Jane Keckley

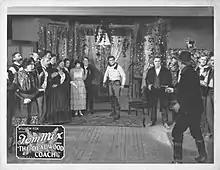
Keckley (left) on lobby card for "The Deadwood Coach" (1924)

Jane Keckley (September 10, 1876 – August 14, 1963) was an American actress of the silent and sound film eras.